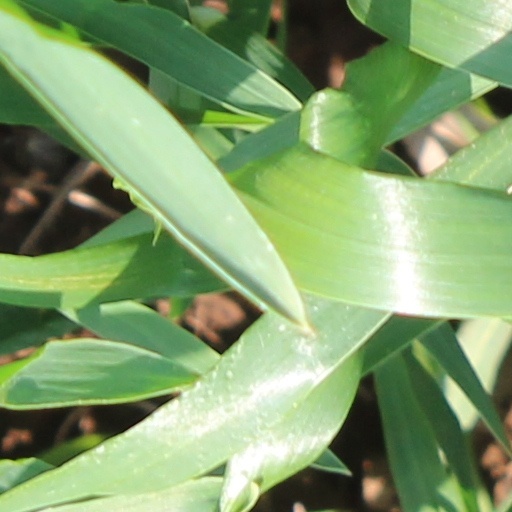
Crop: wheat